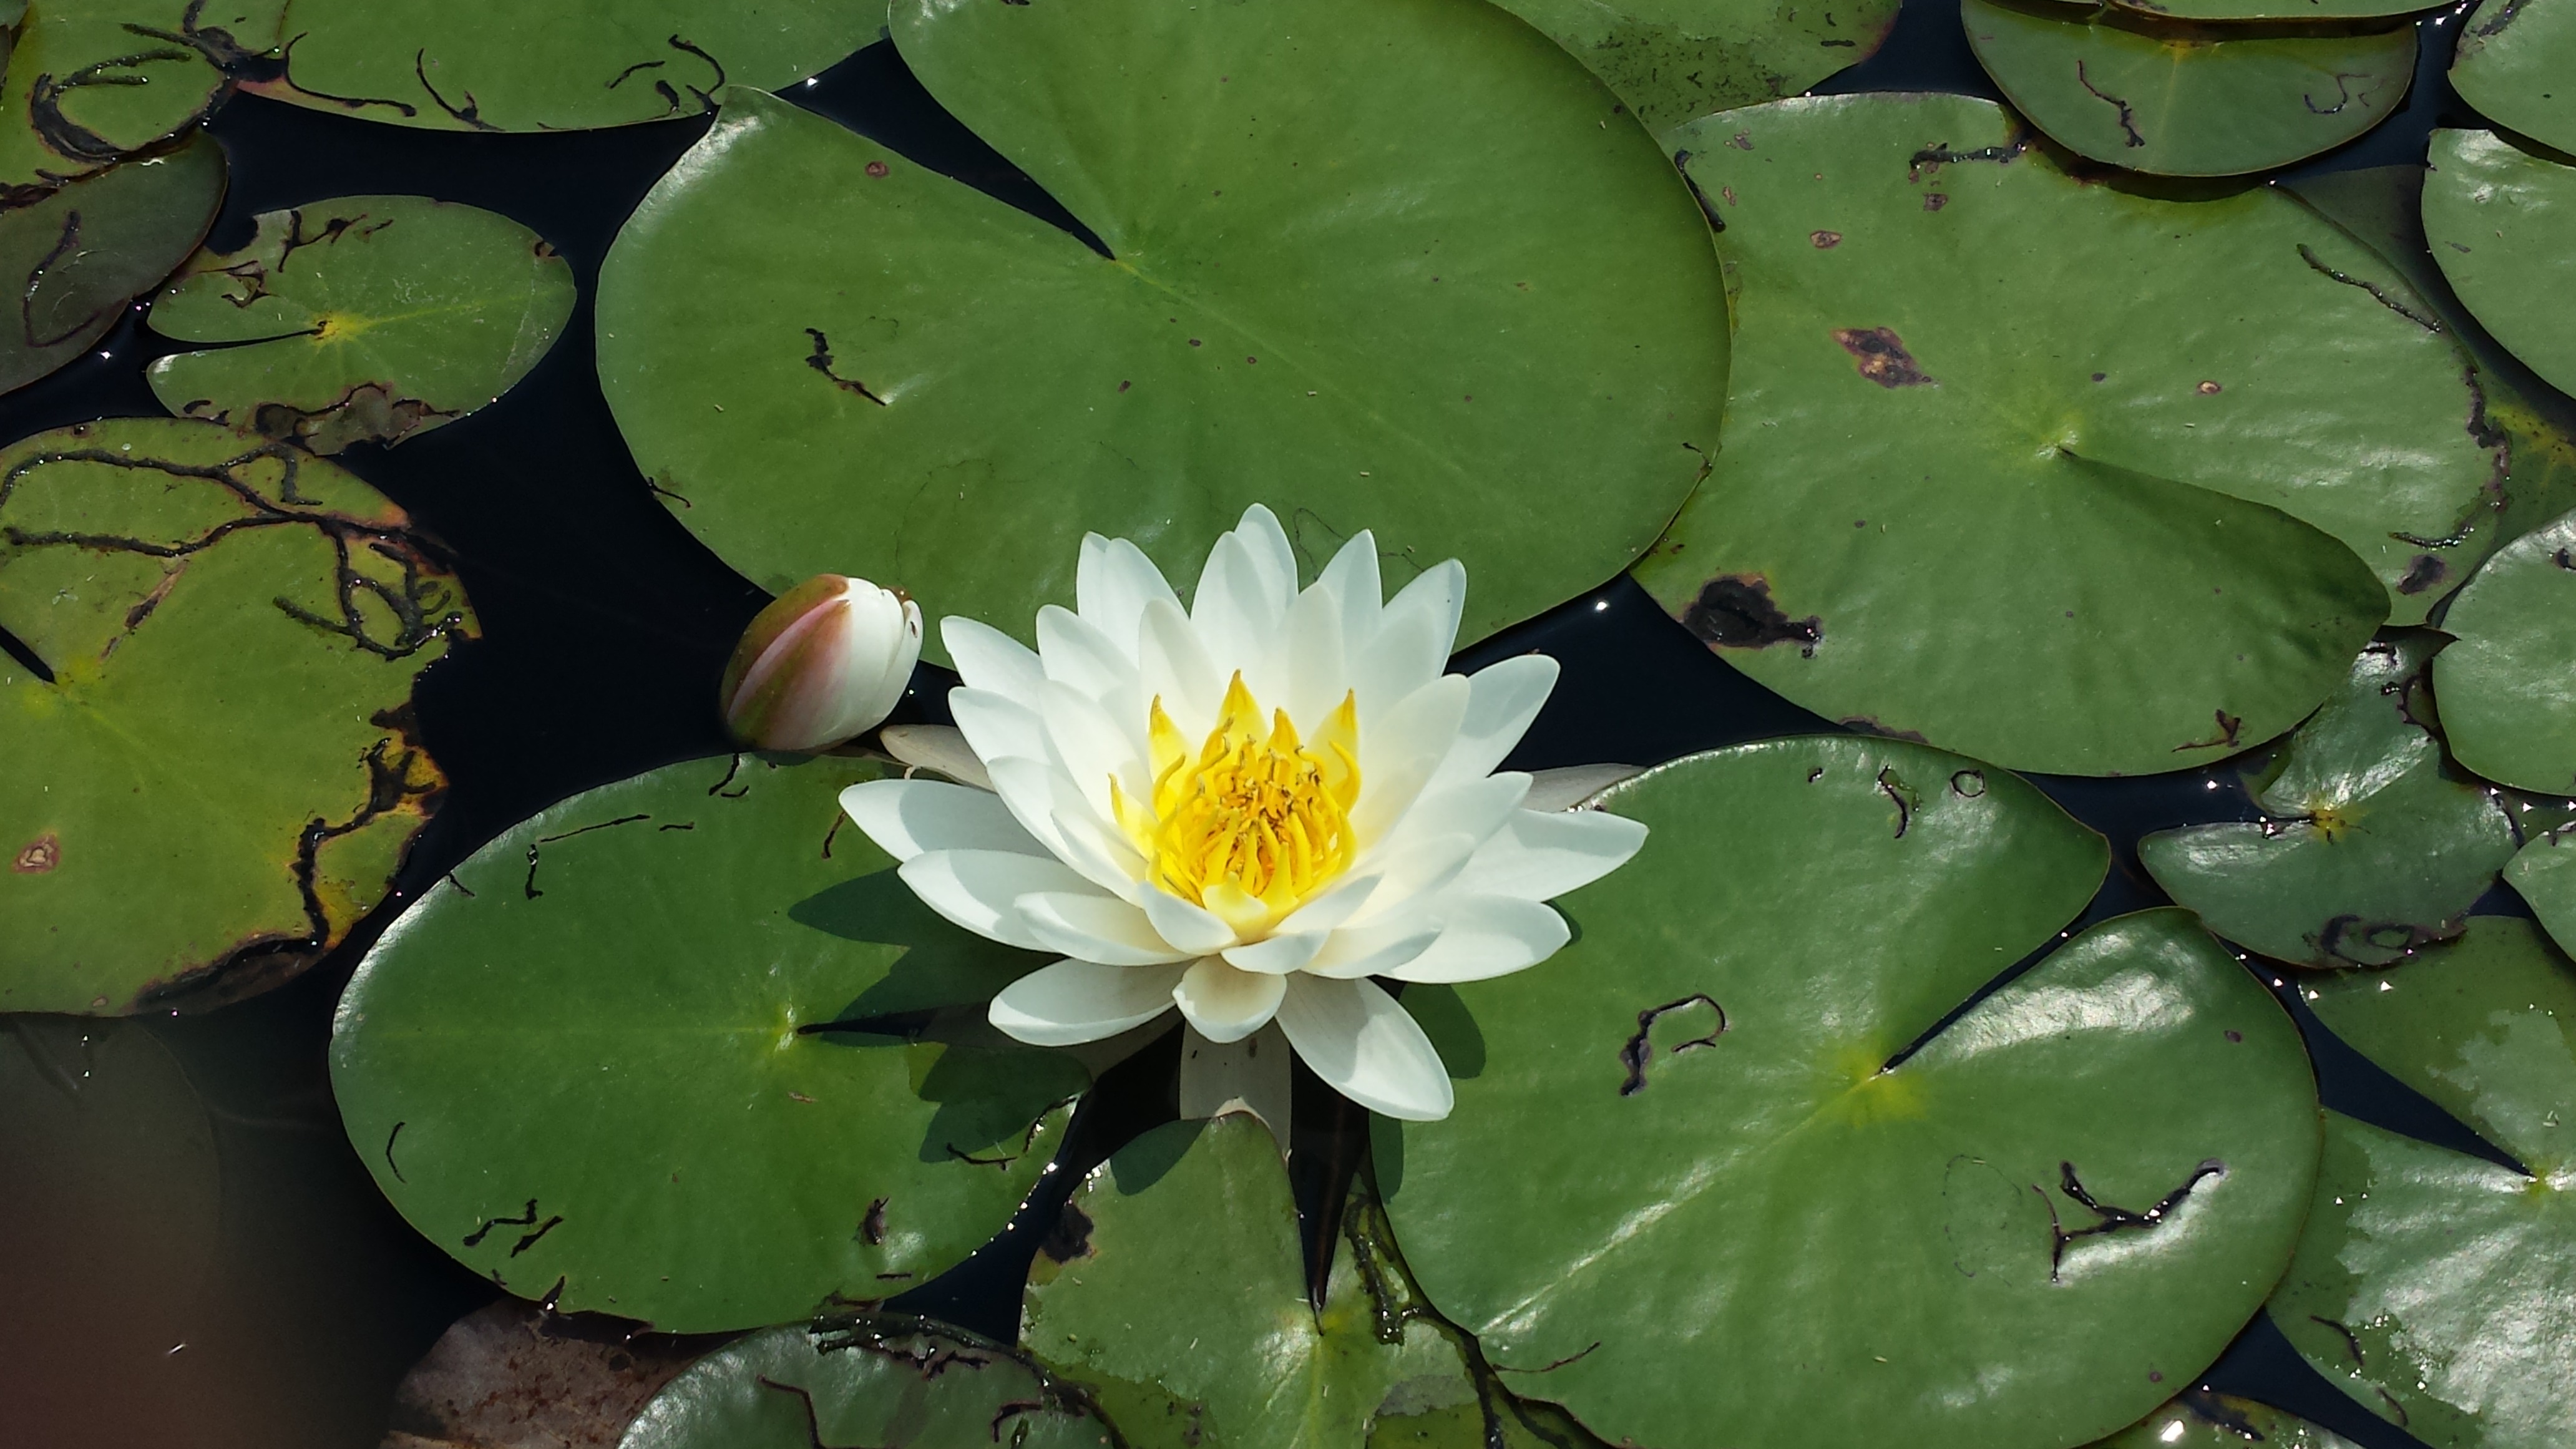
water, nature, plant, leaf, flower, petal, pond, green, tranquil, botany, garden, sacred lotus, aquatic plant, flora, lily pad, wildflower, lotus, lily, pond flower, flowering plant, pond plant, annual plant, land plant, lotus family